Alberth Elis

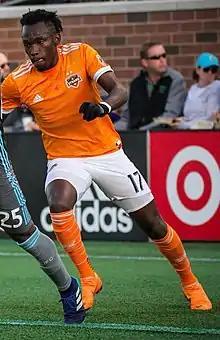
Elis with Houston Dynamo in 2018

Alberth Josué Elis Martínez (born 12 February 1996), nicknamed La Panterita (The Little Panther), is a Honduran professional footballer who plays as a forward for Liga Nacional club Olimpia and the Honduras national team.